PFC CSKA Sofia

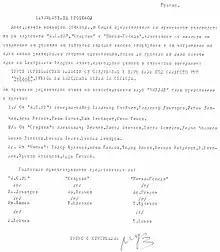
The unifying protocol of Chavdar Sofia (1944)

With the help of Mihail Mihaylov again, in February 1948, Chavdar became the departmental club of the Central House of the Troops ("Centralnia Dom na Voiskata") and took on the name of CDV. Looking for ways to stop the club's decline, CDV's administrators sought to merge it with another club. In May 1948, an agreement was reached between CDV and Septemvri Sofia (which had already earned a place in the play-offs) for uniting the clubs under the name "Septemvri pri CDV" (Septemvri at CDV). The contract was signed on 5 May 1948, which is officially considered the club's date of foundation.